Ponton (car)

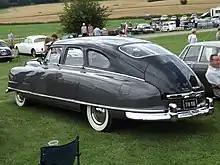
1950 Nash Ambassador

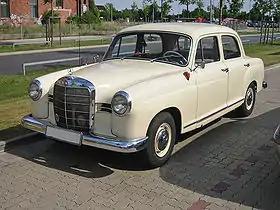
1954 Mercedes-Benz 180, a "Ponton" model

One of the earliest completely new styled cars that were introduced after World War II in the United States were the 1949 Nash models. "Popular Science" magazine described the new "pontoon" Nashes as "the most obvious departure from previous designs." They "carried the fender less pontoon-body, fast-back shape further than the competition." This Nash design became a "family appearance" for their automobiles that also included the Nash-Healey. The 1952 redesign of the two-seat sports car took on an "even closer family appearance" to the redesigned Nash models by featuring "pontoon-type fenders fore and aft." The new styling also moved the headlights "from the pontoon fenders to the grille."